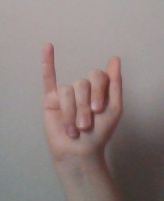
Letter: meem